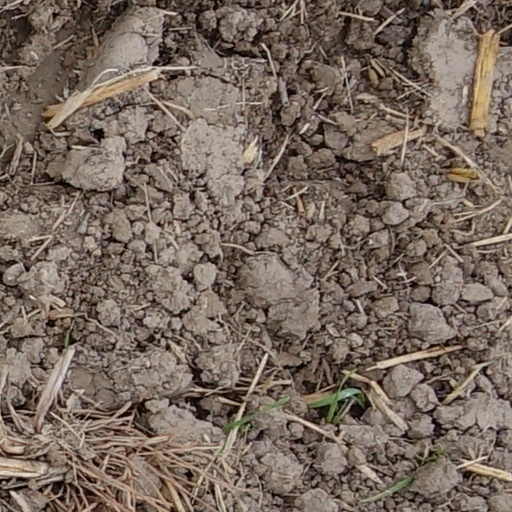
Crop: wheat